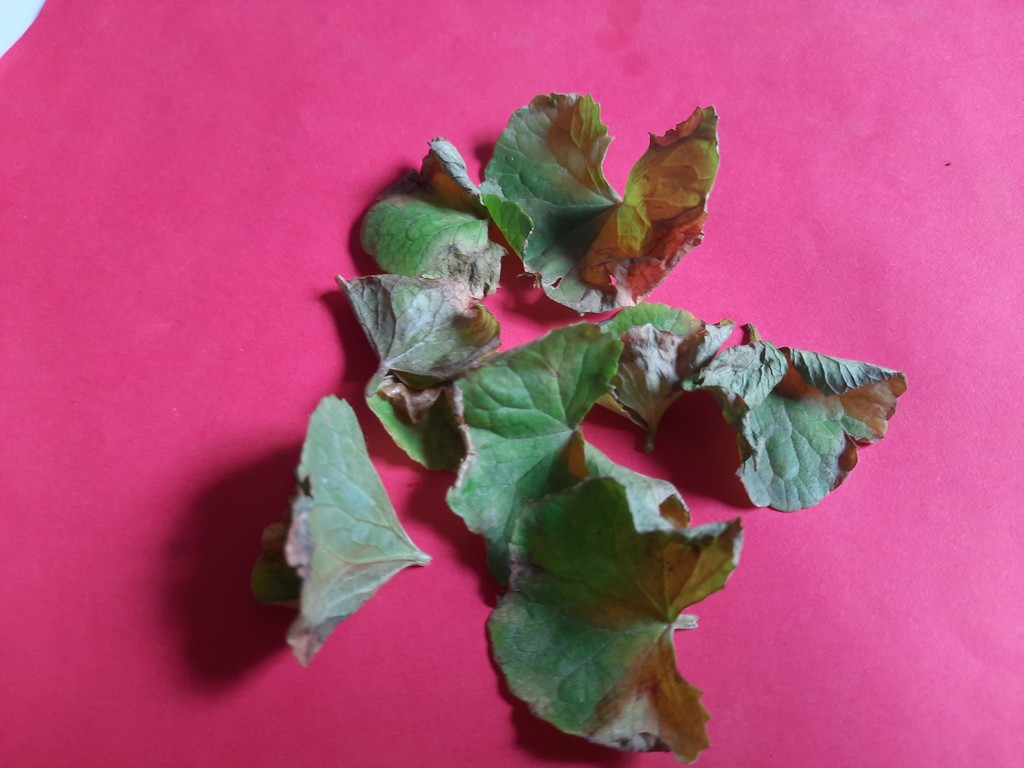
Label: Unhealthy